Mr. Back

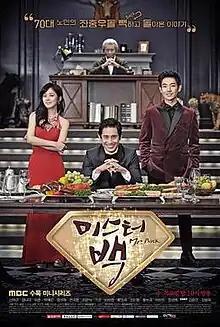
Promotional poster

Mr. Back is a South Korean television series based on the web novel "Old Man", which was serialized on KakaoPage from April to October 2014. It stars Shin Ha-kyun, Jang Na-ra and Lee Joon. The series aired on MBC from November 5 to December 25, 2014, for 16 episodes.